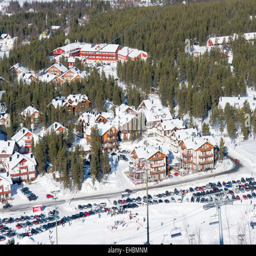
an aerial landscape view of the resort in winter